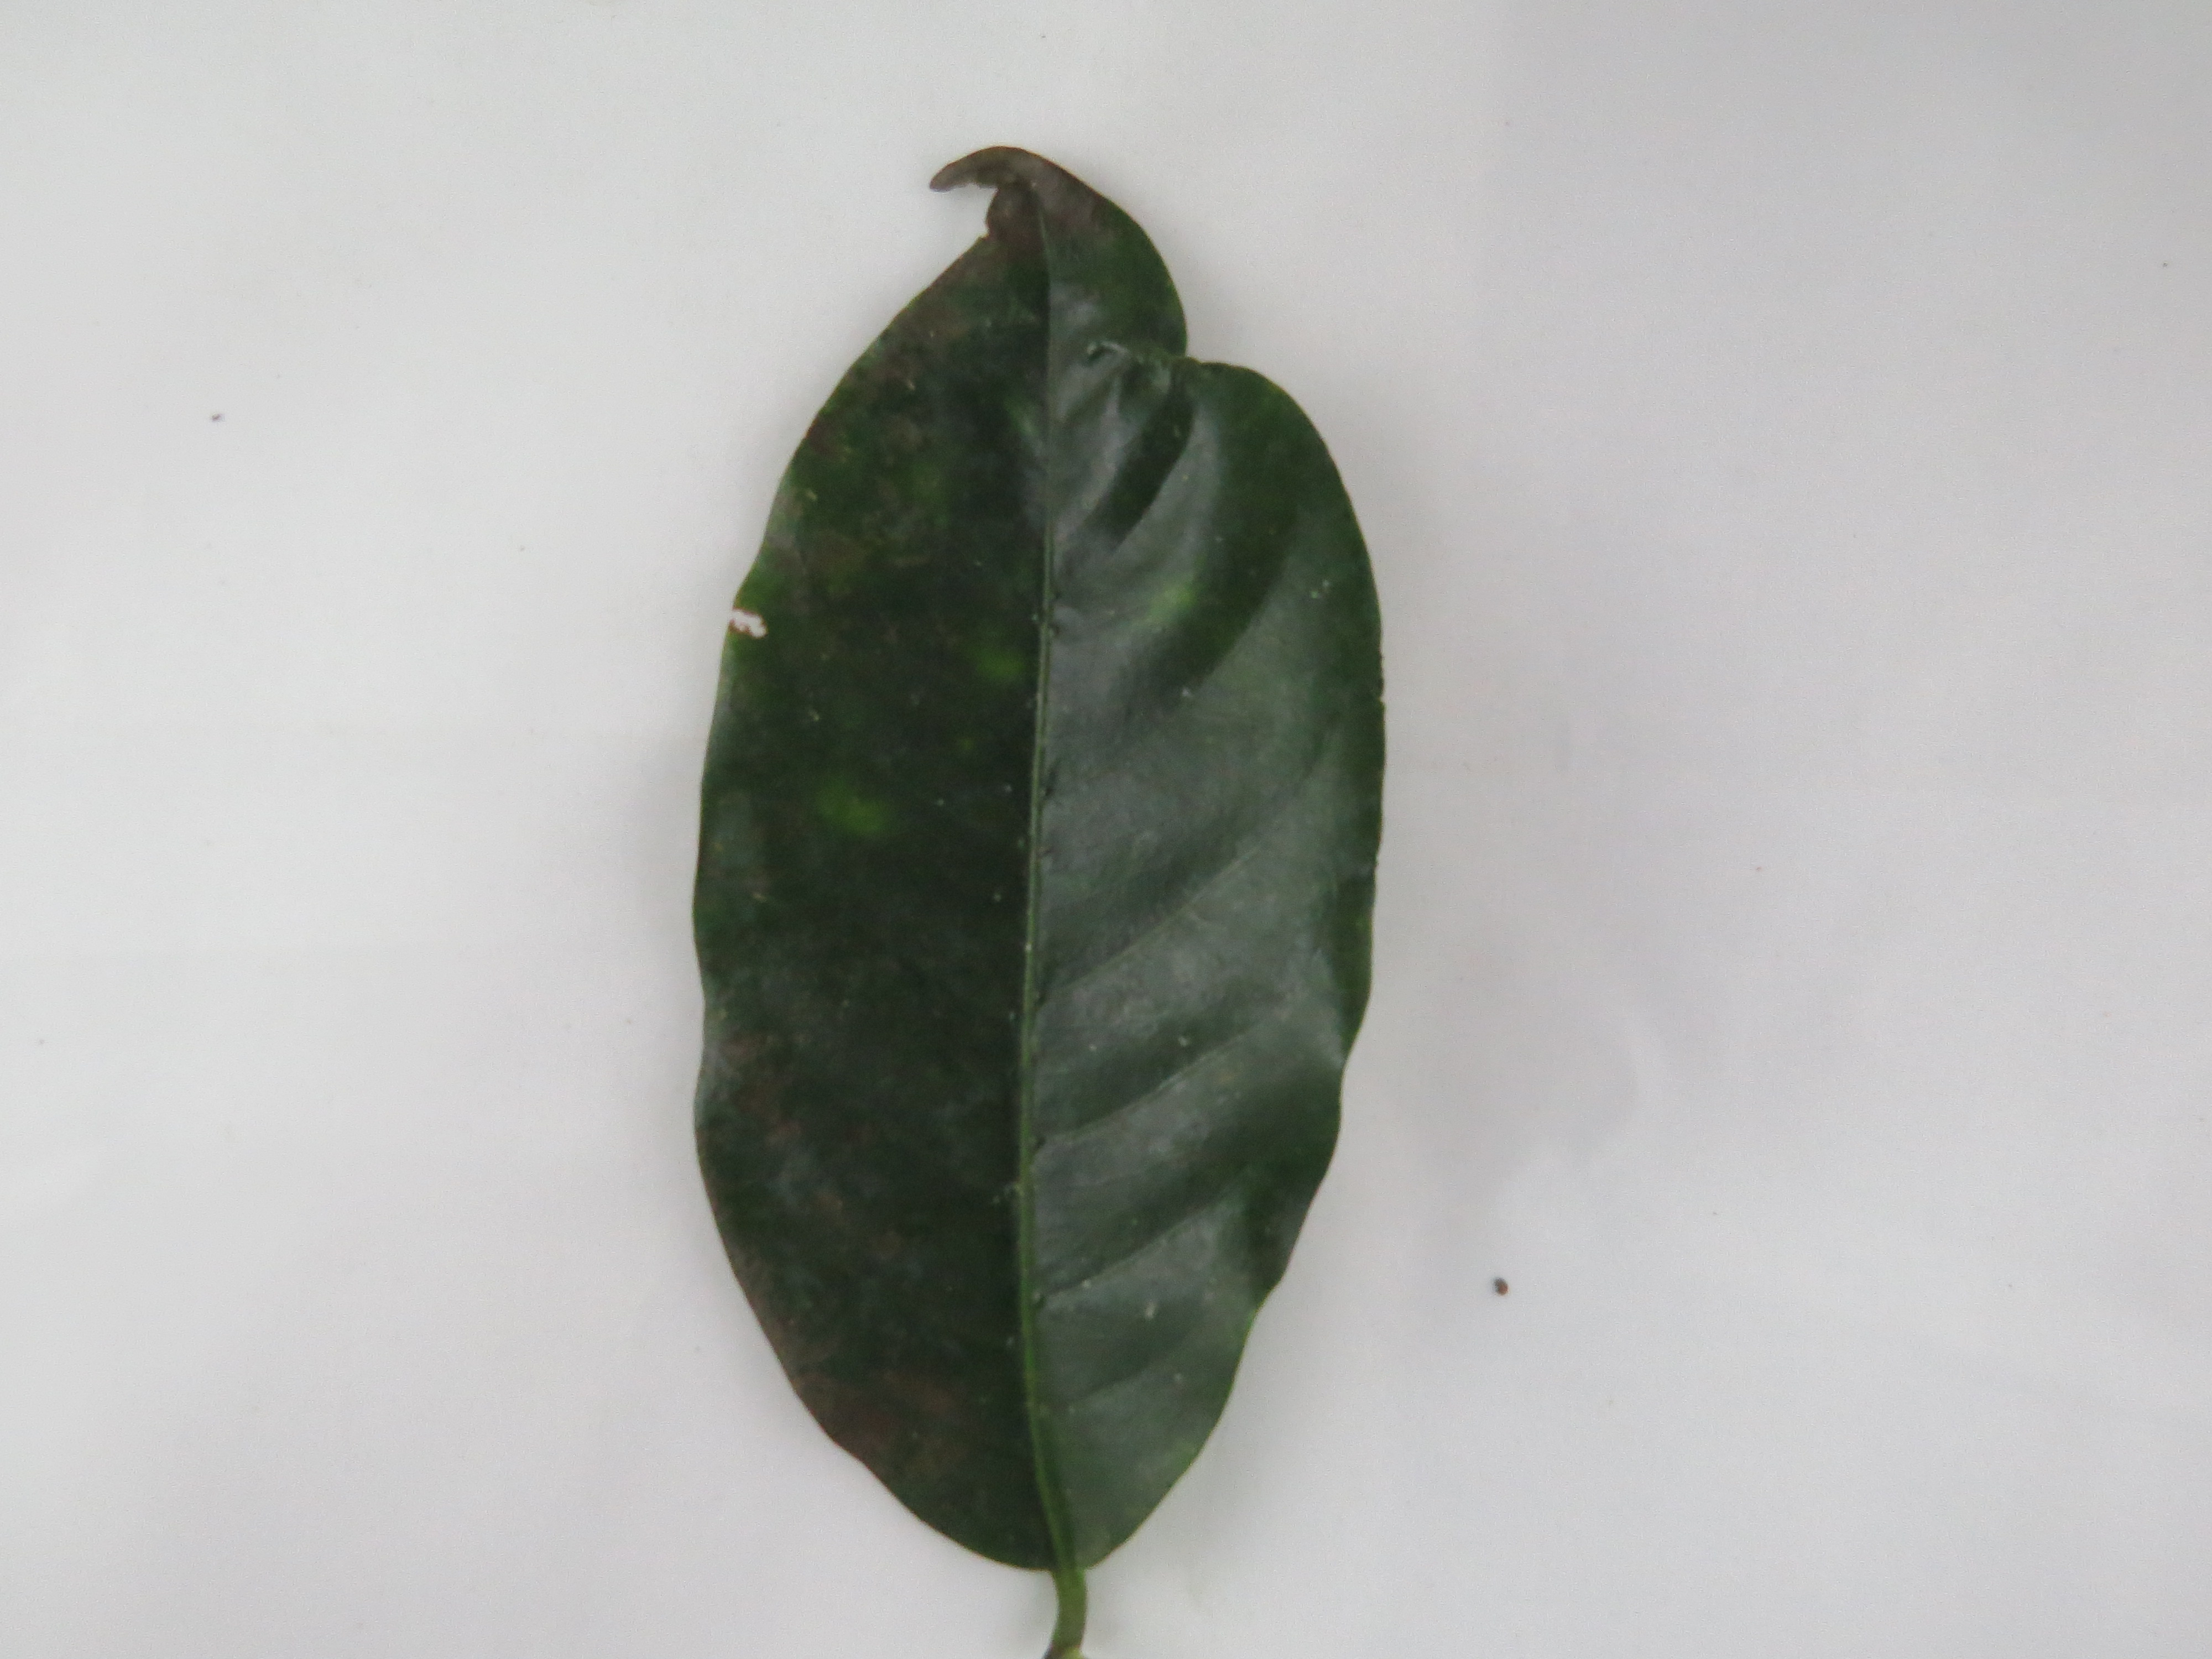
Label: boron-B